Twickenham Ferry

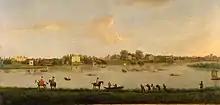
The Thames at Twickenham c 1700, depicted by Peter Tillemans

The earliest documentary reference to its existence known is in an ordinance of the Privy Council dated 19 August 1652, in which it was listed, with others, prohibiting use after sundown except by special dispensation. The right to license ferrymen was always claimed by the owners of Ham House, notably the Dysart family. The earliest known ferryman was Richard Blower, licensed prior to 1692.